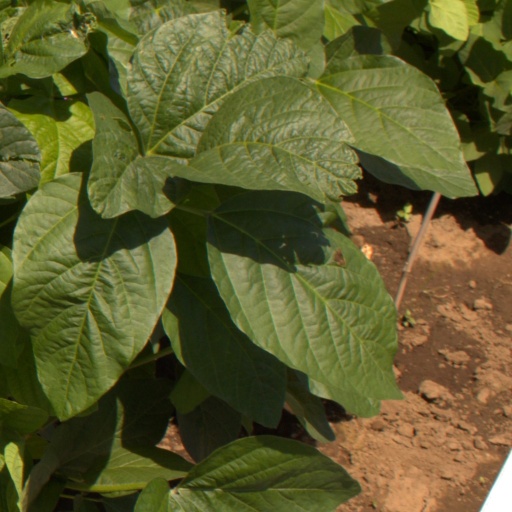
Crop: soybean